Southern Palestine offensive

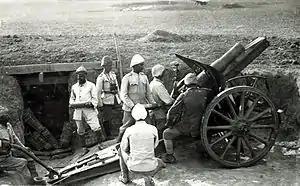
Ottoman Artillery at Hareira

The main flank attack on the Ottoman front line stretching from Gaza, was made on 6 November by the EEF in the centre at Hareira and Sheria, and a gap was created for the Desert Mounted Corps to advance to capture Huj on their way to the Mediterranean coast.